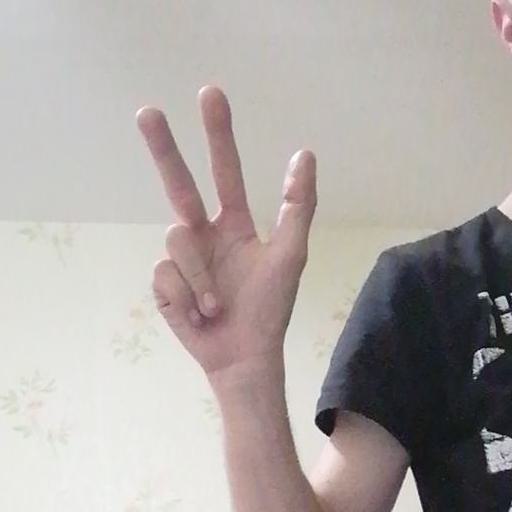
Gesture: three2